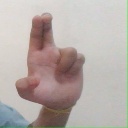
अक्षर: आ